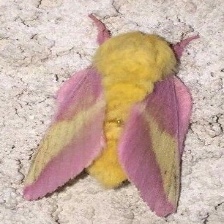
Species: ROSY MAPLE MOTH